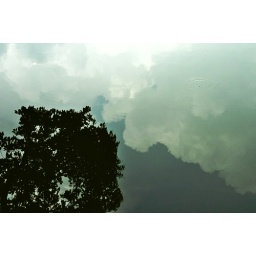
water mirrors the view above